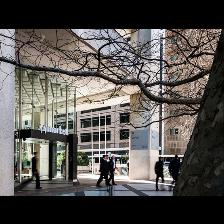
Label: Human